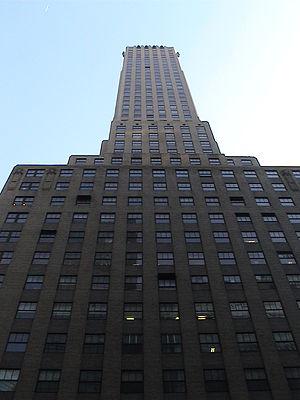
Le Chanin Building est un gratte-ciel situé au 122 East 42nd Street à New York.